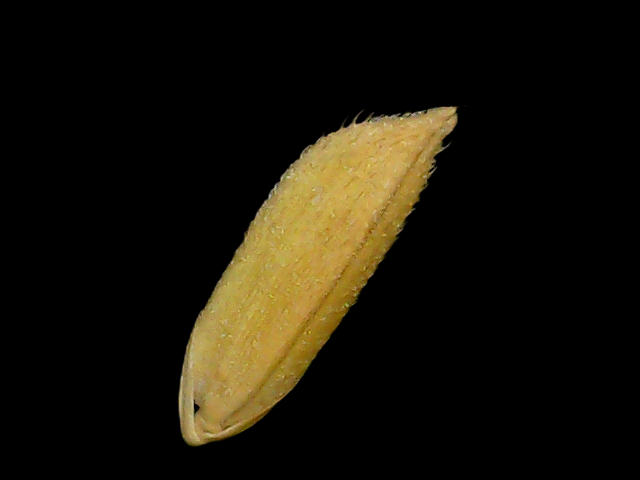
Rice variety: Binadhan17